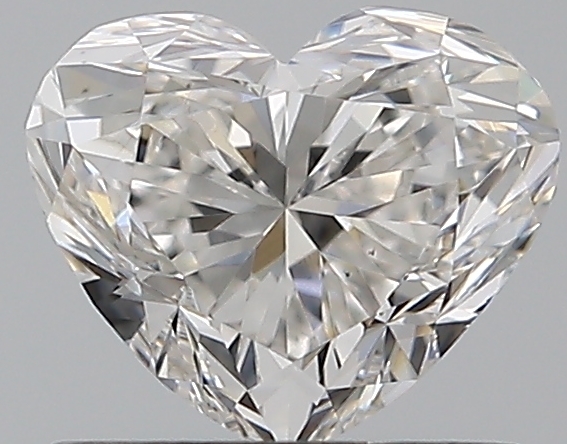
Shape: heart
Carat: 0.7
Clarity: VS1
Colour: G
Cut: VG
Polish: EX
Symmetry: VG
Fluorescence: F
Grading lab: GIA
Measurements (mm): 5.12 x 6.08 x 3.61